Thomas F. Breslin

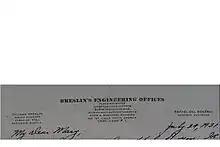
His stationery

They moved from Cebu to the island of Luzon in order for Thomas to work as a mining engineer and mine inspector in Baguio. At the outbreak of World War II, he was working as a civilian contractor for the US Army. He was in charge of constructing new barracks at Fort William McKinley, just south of Manila. According to his obitutary in a Summit Hill, Pennsylvania newspaper, "Mr. Breslin's fortunes and prominence grew until his name was notably linked with many business and governmental institutions in the Philippines. He established his home on Cebu, and Americans who visited him were impressed with the obvious success he had made of his prominence."